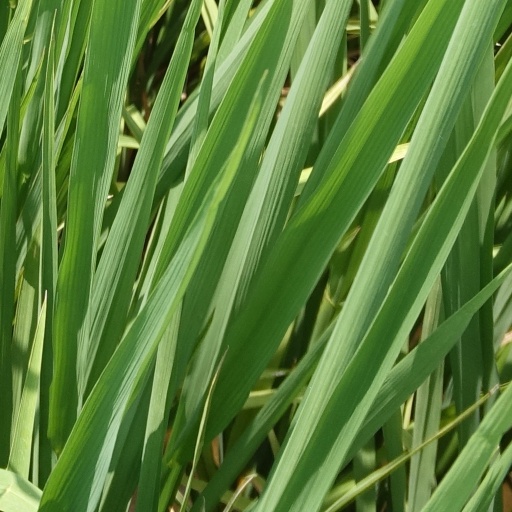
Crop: rice